Ernst Gustav Kraatz

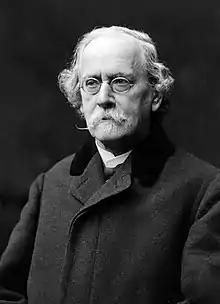
Ernst Gustav Kraatz (1831-1909)

Ernst Gustav Kraatz (13 March 1831 – 2 November 1909) was a German entomologist. He collected and described numerous beetles including Staphylinidae. Kraatz was a founding member of the Berlin Entomological Club (Berliner Entomologischer Verein) and the German entomological society (Deutsche Entomologische Gesellschaft) and the first editor of its journal, the "Deutsche Entomologische Zeitschrift". Kraatz was involved in improving the standards of taxonomic description in German entomology and he was a proponent of a national collection that allowed public access to specimens.